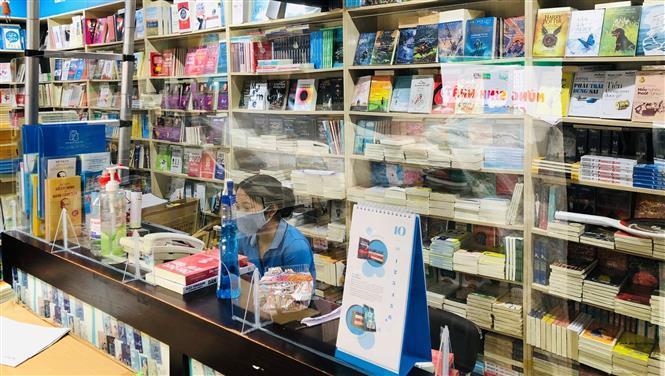
có một cô gái đang ngồi trước một kệ hàng sách